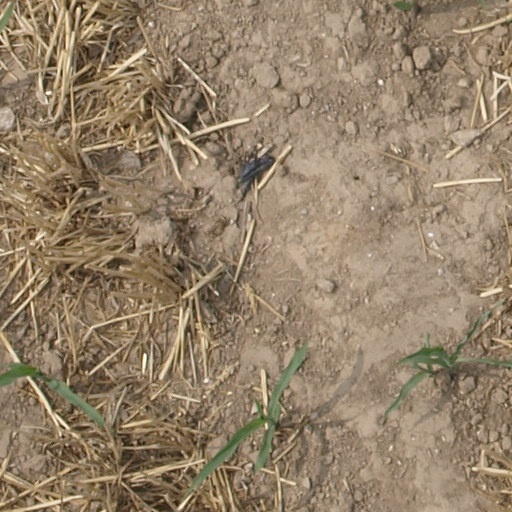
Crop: maize; corn